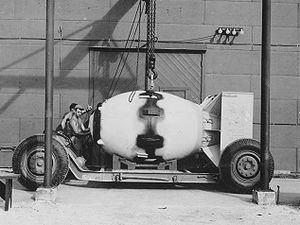
La bombe A, communément appelée bombe atomique, bombe à fission ou bombe nucléaire, est un engin explosif où l'énergie est obtenue par la fission nucléaire d'une masse critique d'éléments fissiles comme l'uranium 235 ou le plutonium 239. Son procédé a été couvert par le brevet français 971-324 de 1939 à 1959.
John von Neumann, né le 28 décembre 1903 à Budapest et mort le 8 février 1957 à Washington, est un mathématicien et physicien américano-hongrois. Il a apporté d'importantes contributions tant en mécanique quantique qu'en analyse fonctionnelle, en théorie des ensembles, en informatique, en sciences économiques ainsi que dans beaucoup d'autres domaines des mathématiques et de la physique. Il a de plus participé aux programmes militaires américains.
Fat Man est le nom de code de la bombe A larguée sur Nagasaki au Japon le 9 août 1945 par l'armée américaine. C'est la deuxième et dernière bombe nucléaire utilisée de manière offensive.